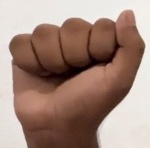
ASL sign: A